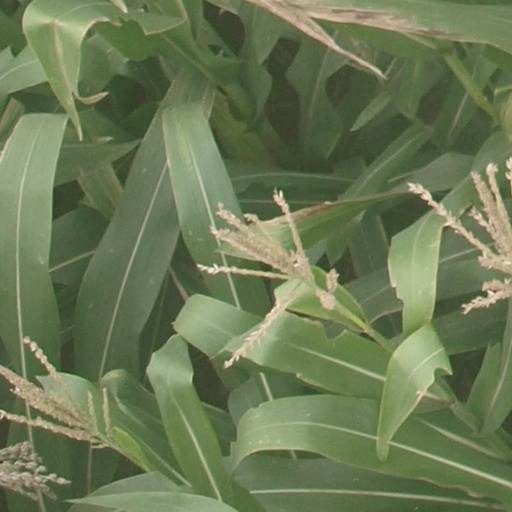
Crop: maize; corn